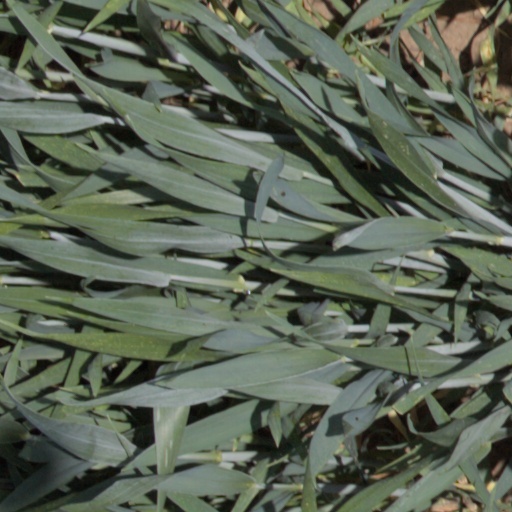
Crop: wheat